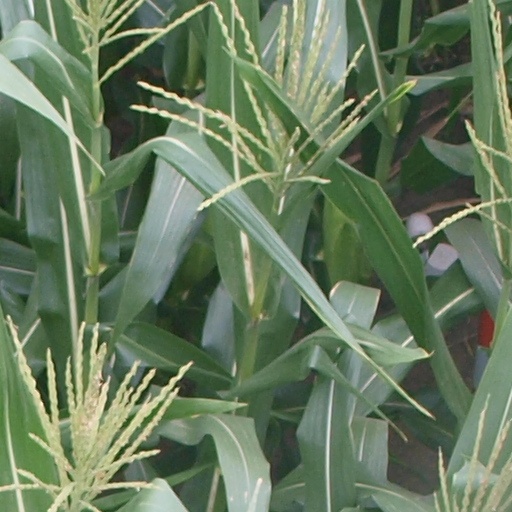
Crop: maize; corn